Pinhead (Hellraiser)

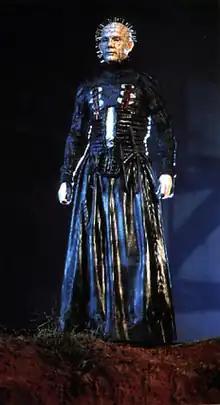
Doug Bradley as Pinhead in "Hellraiser III"

Pinhead (also known as Lead Cenobite or the Hell Priest, among other names and titles) is a fictional character and the main antagonist of the "Hellraiser" franchise. The character first appeared as an unnamed figure in the 1986 Clive Barker novella "The Hellbound Heart". When Clive Barker adapted the novella into the 1987 film "Hellraiser", he referred to the character in early drafts as "the Priest" but the final film gave no name (he is credited as "Lead Cenobite" and only has approximately eight minutes of screentime). The production and make-up crew nicknamed the character "Pinhead"—derived from his bald head studded with nails—and fans accepted the sobriquet. The name was then used in press materials, tie-in media, and on-screen in some of the film's sequels, although Barker himself despises the moniker.